Blackamoor (decorative arts)

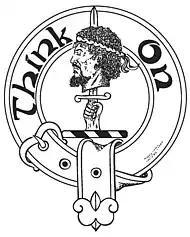
The Scottish crest badge of Clan MacLellan featuring the head of Black Morrow.

Some contemporary craftspeople continue to make individual pieces; however, production of blackamoor jewelry is becoming more rare, due to the decorative style increasingly being viewed as problematic and offensive for its depiction of dark-skinned people as "exotic" and decorative.